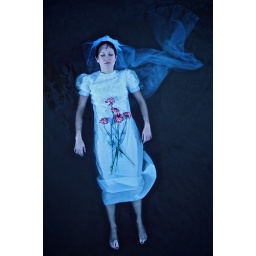
Bride in water with flowers